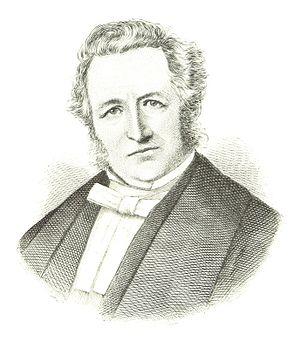
René-Édouard Caron, né le 21 octobre 1800 à Sainte-Anne-de-Beaupré et décédé le 13 décembre 1876 à Sillery, est un juriste et un homme politique québécois. Il est le 2ᵉ lieutenant-gouverneur du Québec.